Artificial intelligence in fiction

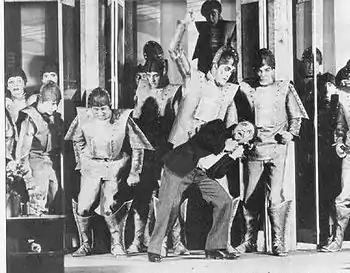
Robots revolt in Karel Čapek's 1920 science fiction play "R.U.R."

The researcher Duncan Lucas writes (in 2002) that humans are worried about the technology they are constructing, and that as machines started to approach intellect and thought, that concern becomes acute. He calls the early 20th century dystopian view of AI in fiction the "animated automaton", naming as examples the 1931 film "Frankenstein", the 1927 "Metropolis", and the 1920 play "R.U.R." A later 20th century approach he names "heuristic hardware", giving as instances "2001 a Space Odyssey", "Do Androids Dream of Electric Sheep?", "The Hitchhiker's Guide to the Galaxy", and "I, Robot". Lucas considers also the films that illustrate the effect of the personal computer on science fiction from 1980 onwards with the blurring of the boundary between the real and the virtual, in what he calls the "cyborg effect". He cites as examples "Neuromancer", "The Matrix", "The Diamond Age", and "Terminator". Isabella Hermann suggests that "science-fictional AI as humanoid robots or conscious machines distracts from current risks of AI in the real world and may rather be interpreted as a reflection of societal issues beyond technology".